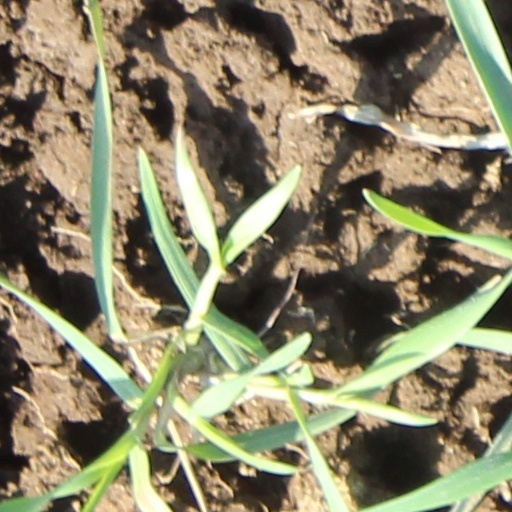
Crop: wheat